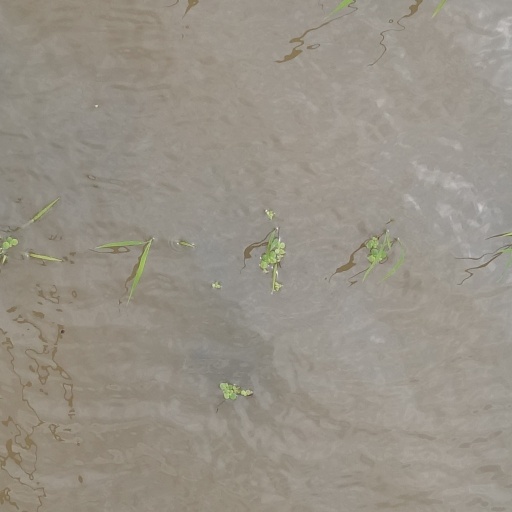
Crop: rice